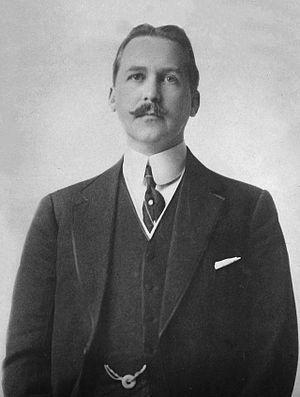
Albert Herter, né à New York en 1871 et mort à Santa Barbara en 1950, est un peintre américain.